Vignette (literature)

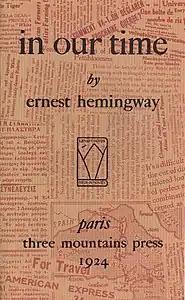
Ernest Hemingway's "In Our Time"

Margaret Atwood is a Canadian writer whose works explore gender and identity. Written as a series of seven short vignettes, Margaret Atwood’s "The Female Body" shows how perceptions of the female body differ between men and women. Only four pages in length, this series of vignettes highlights how the female body may be objectified.